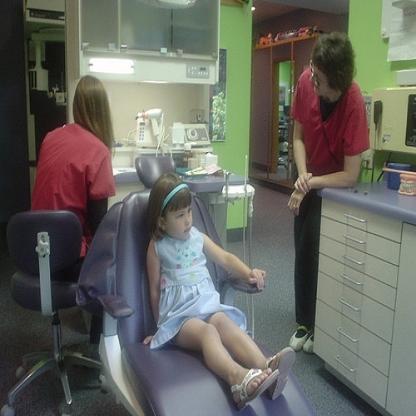
Scene: Indoor